Nico Sijmens

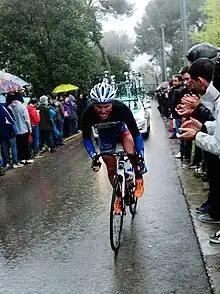
Sijmens at the 2014 Volta a Catalunya.

Nico Sijmens (born 1 April 1978 in Diest, Belgium) is a retired Belgian road racing cyclist, who competed professionally between 2001 and 2014. Sijmens rodes for the , , and teams over his career.